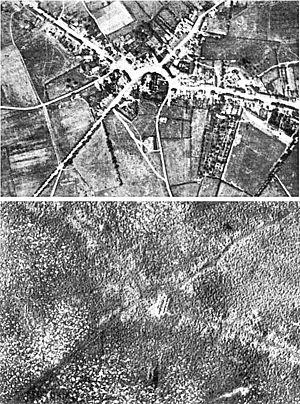
Vue aerienne du village de Passendale, avant et après la troisième bataille d'Ypres, en 1917. Le nord est à droite sur les photos.
Passendale graphie néerlandaise, Passchendoale graphie flamande, ou Passchendaele graphie française, est commune rurale proche d'Ypres. Elle est depuis 1977 une section de la commune belge de Zonnebeke située en Région flamande dans la province de Flandre-Occidentale.
L'expression « séquelles de guerre » désigne les conséquences différées, aux échelles locales ou globales, dans l'espace ou dans le temps des actions de guerre. Cette notion diffère de celle de dommages de guerre qui ne couvre et concerne qu'une partie de ces séquelles.